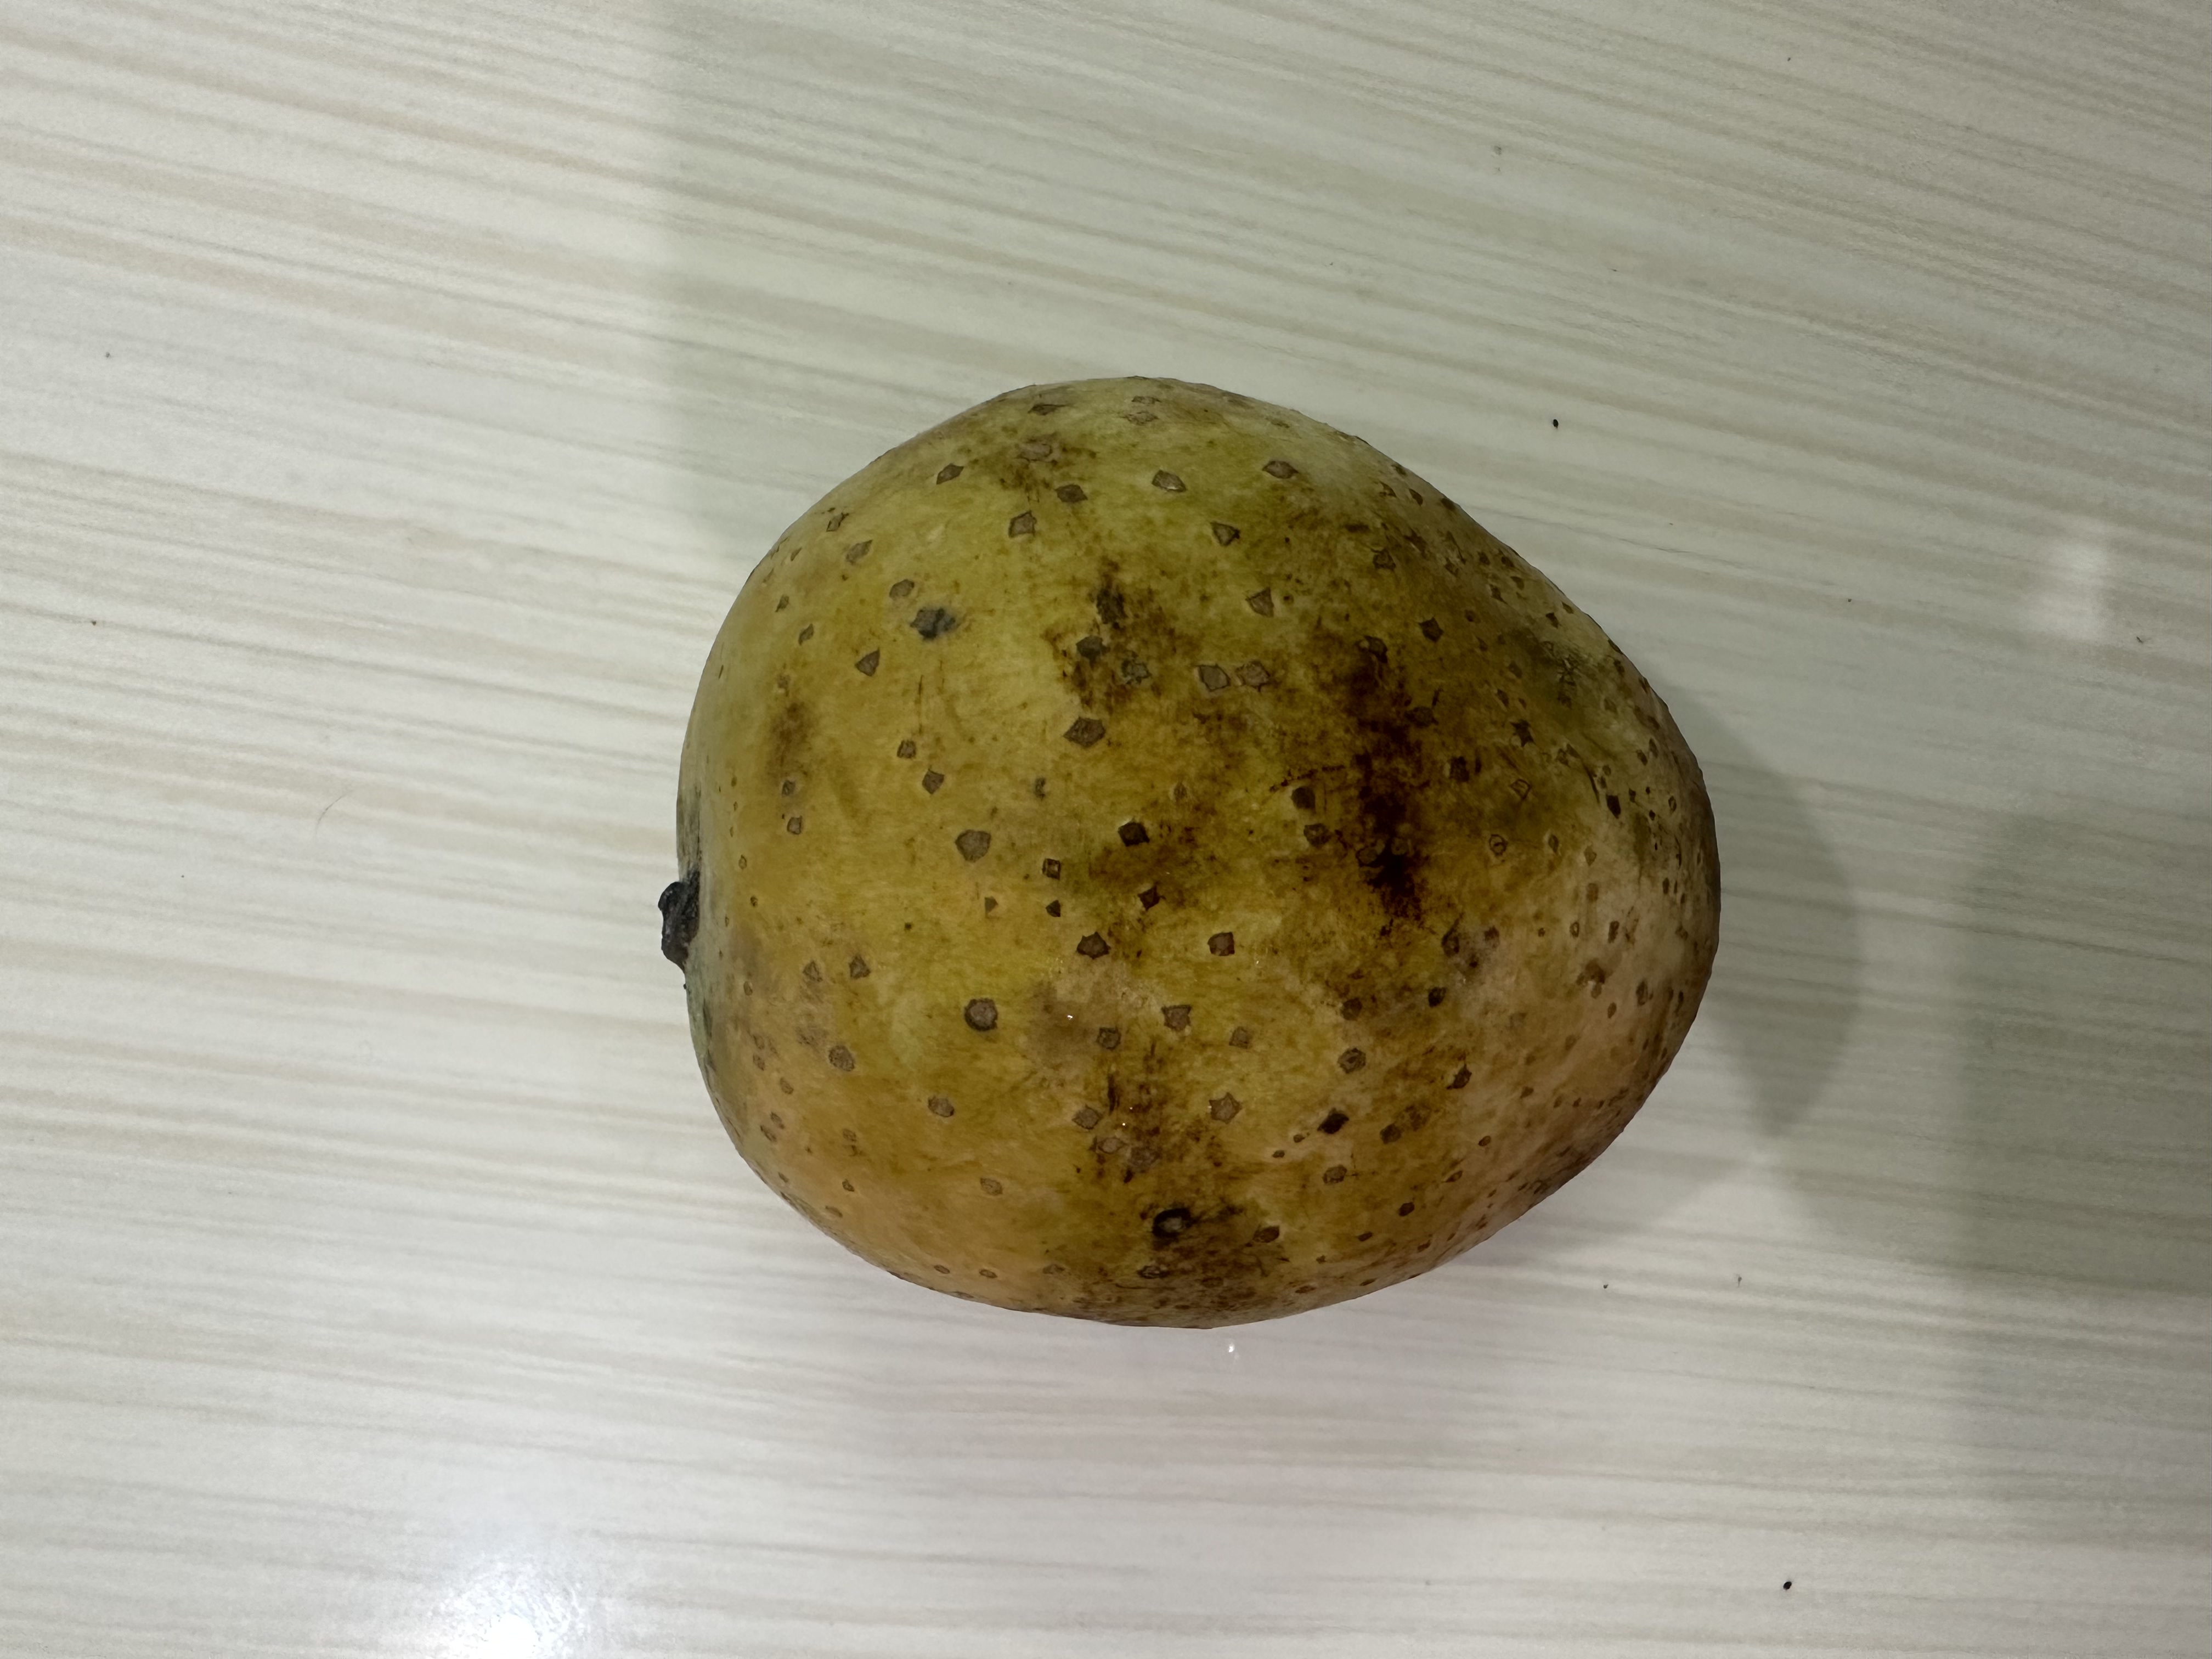
Mango variety: Langra